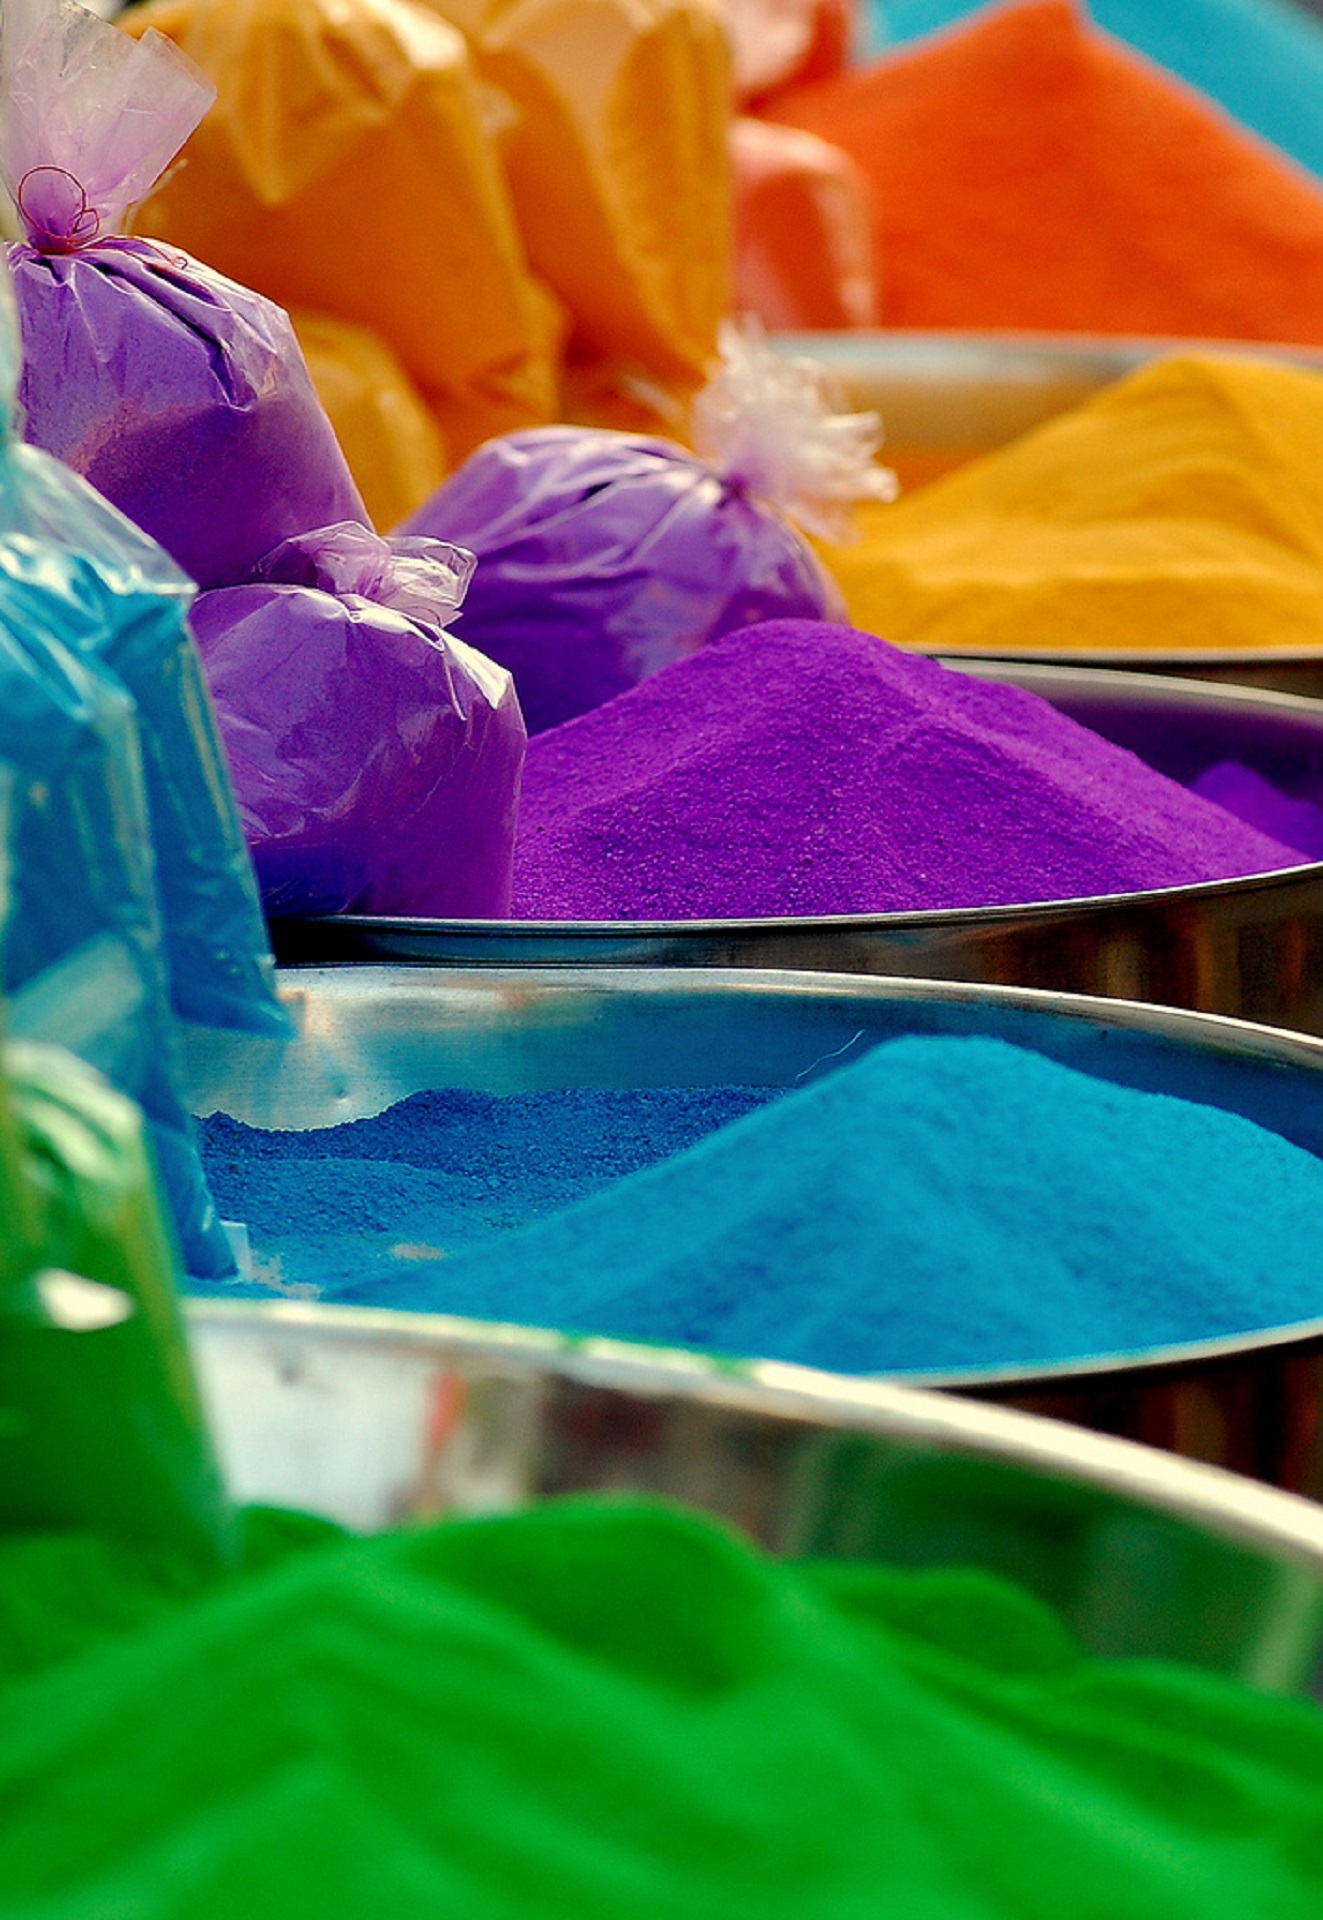
creative, flower, petal, decoration, green, color, industrial, blue, ethnic, colors, design, commercial, indian, traditional, barrels, folk art, rangoli, powders